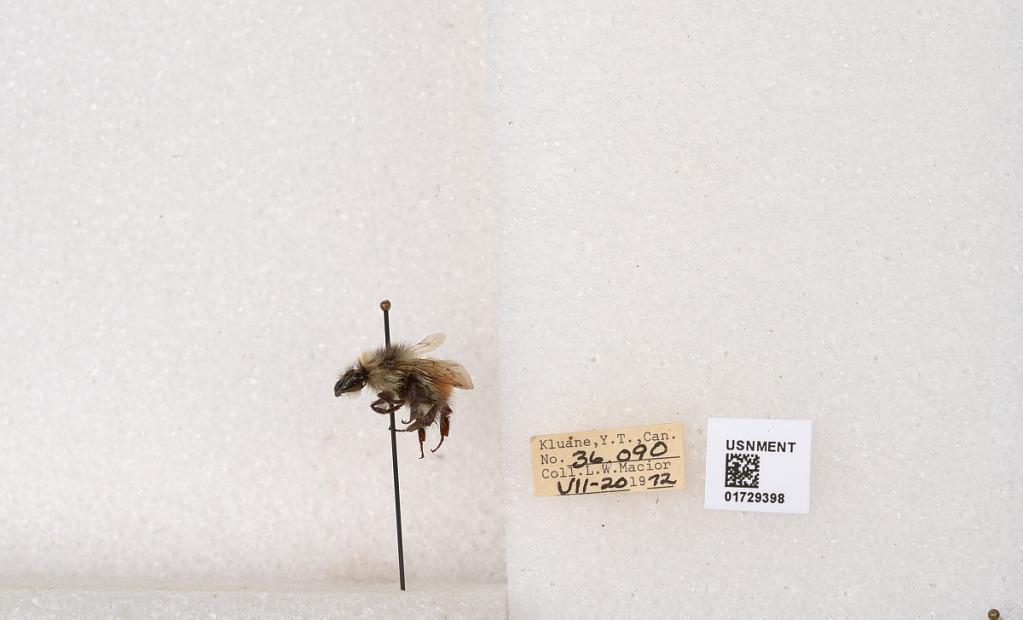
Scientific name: Bombus flavifrons Cresson
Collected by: L. Macior
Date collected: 1972-7-20
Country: Canada
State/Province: Yukon Territory
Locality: Kluane National Park and Reserve
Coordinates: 60.7493, -139.504